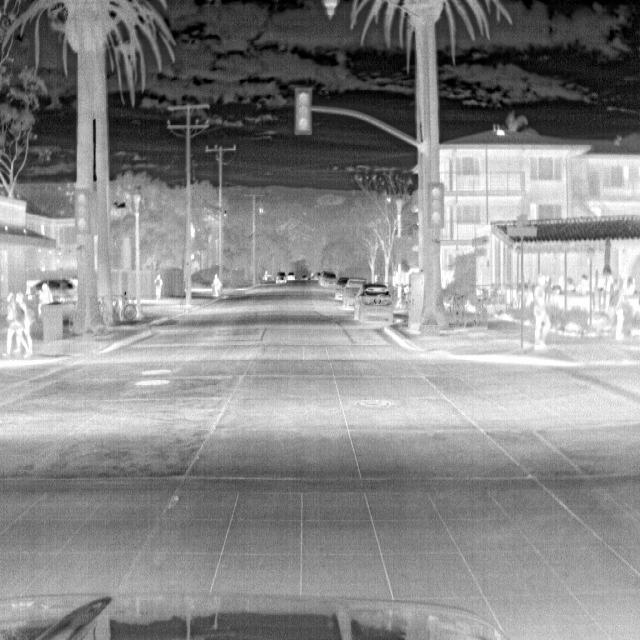
Detected objects:
label: person
label: person
label: person
label: person
label: person
label: person